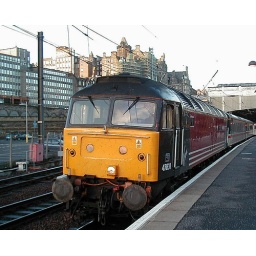
Rancid strumming junk. I was booked on this train to Birmingham. Instead, I just went home in disgust.